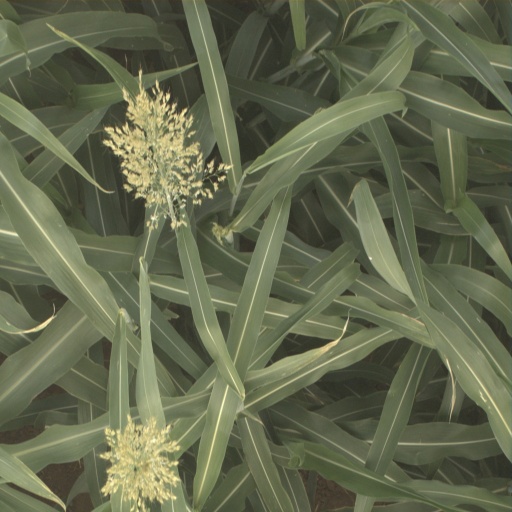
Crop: sorghum